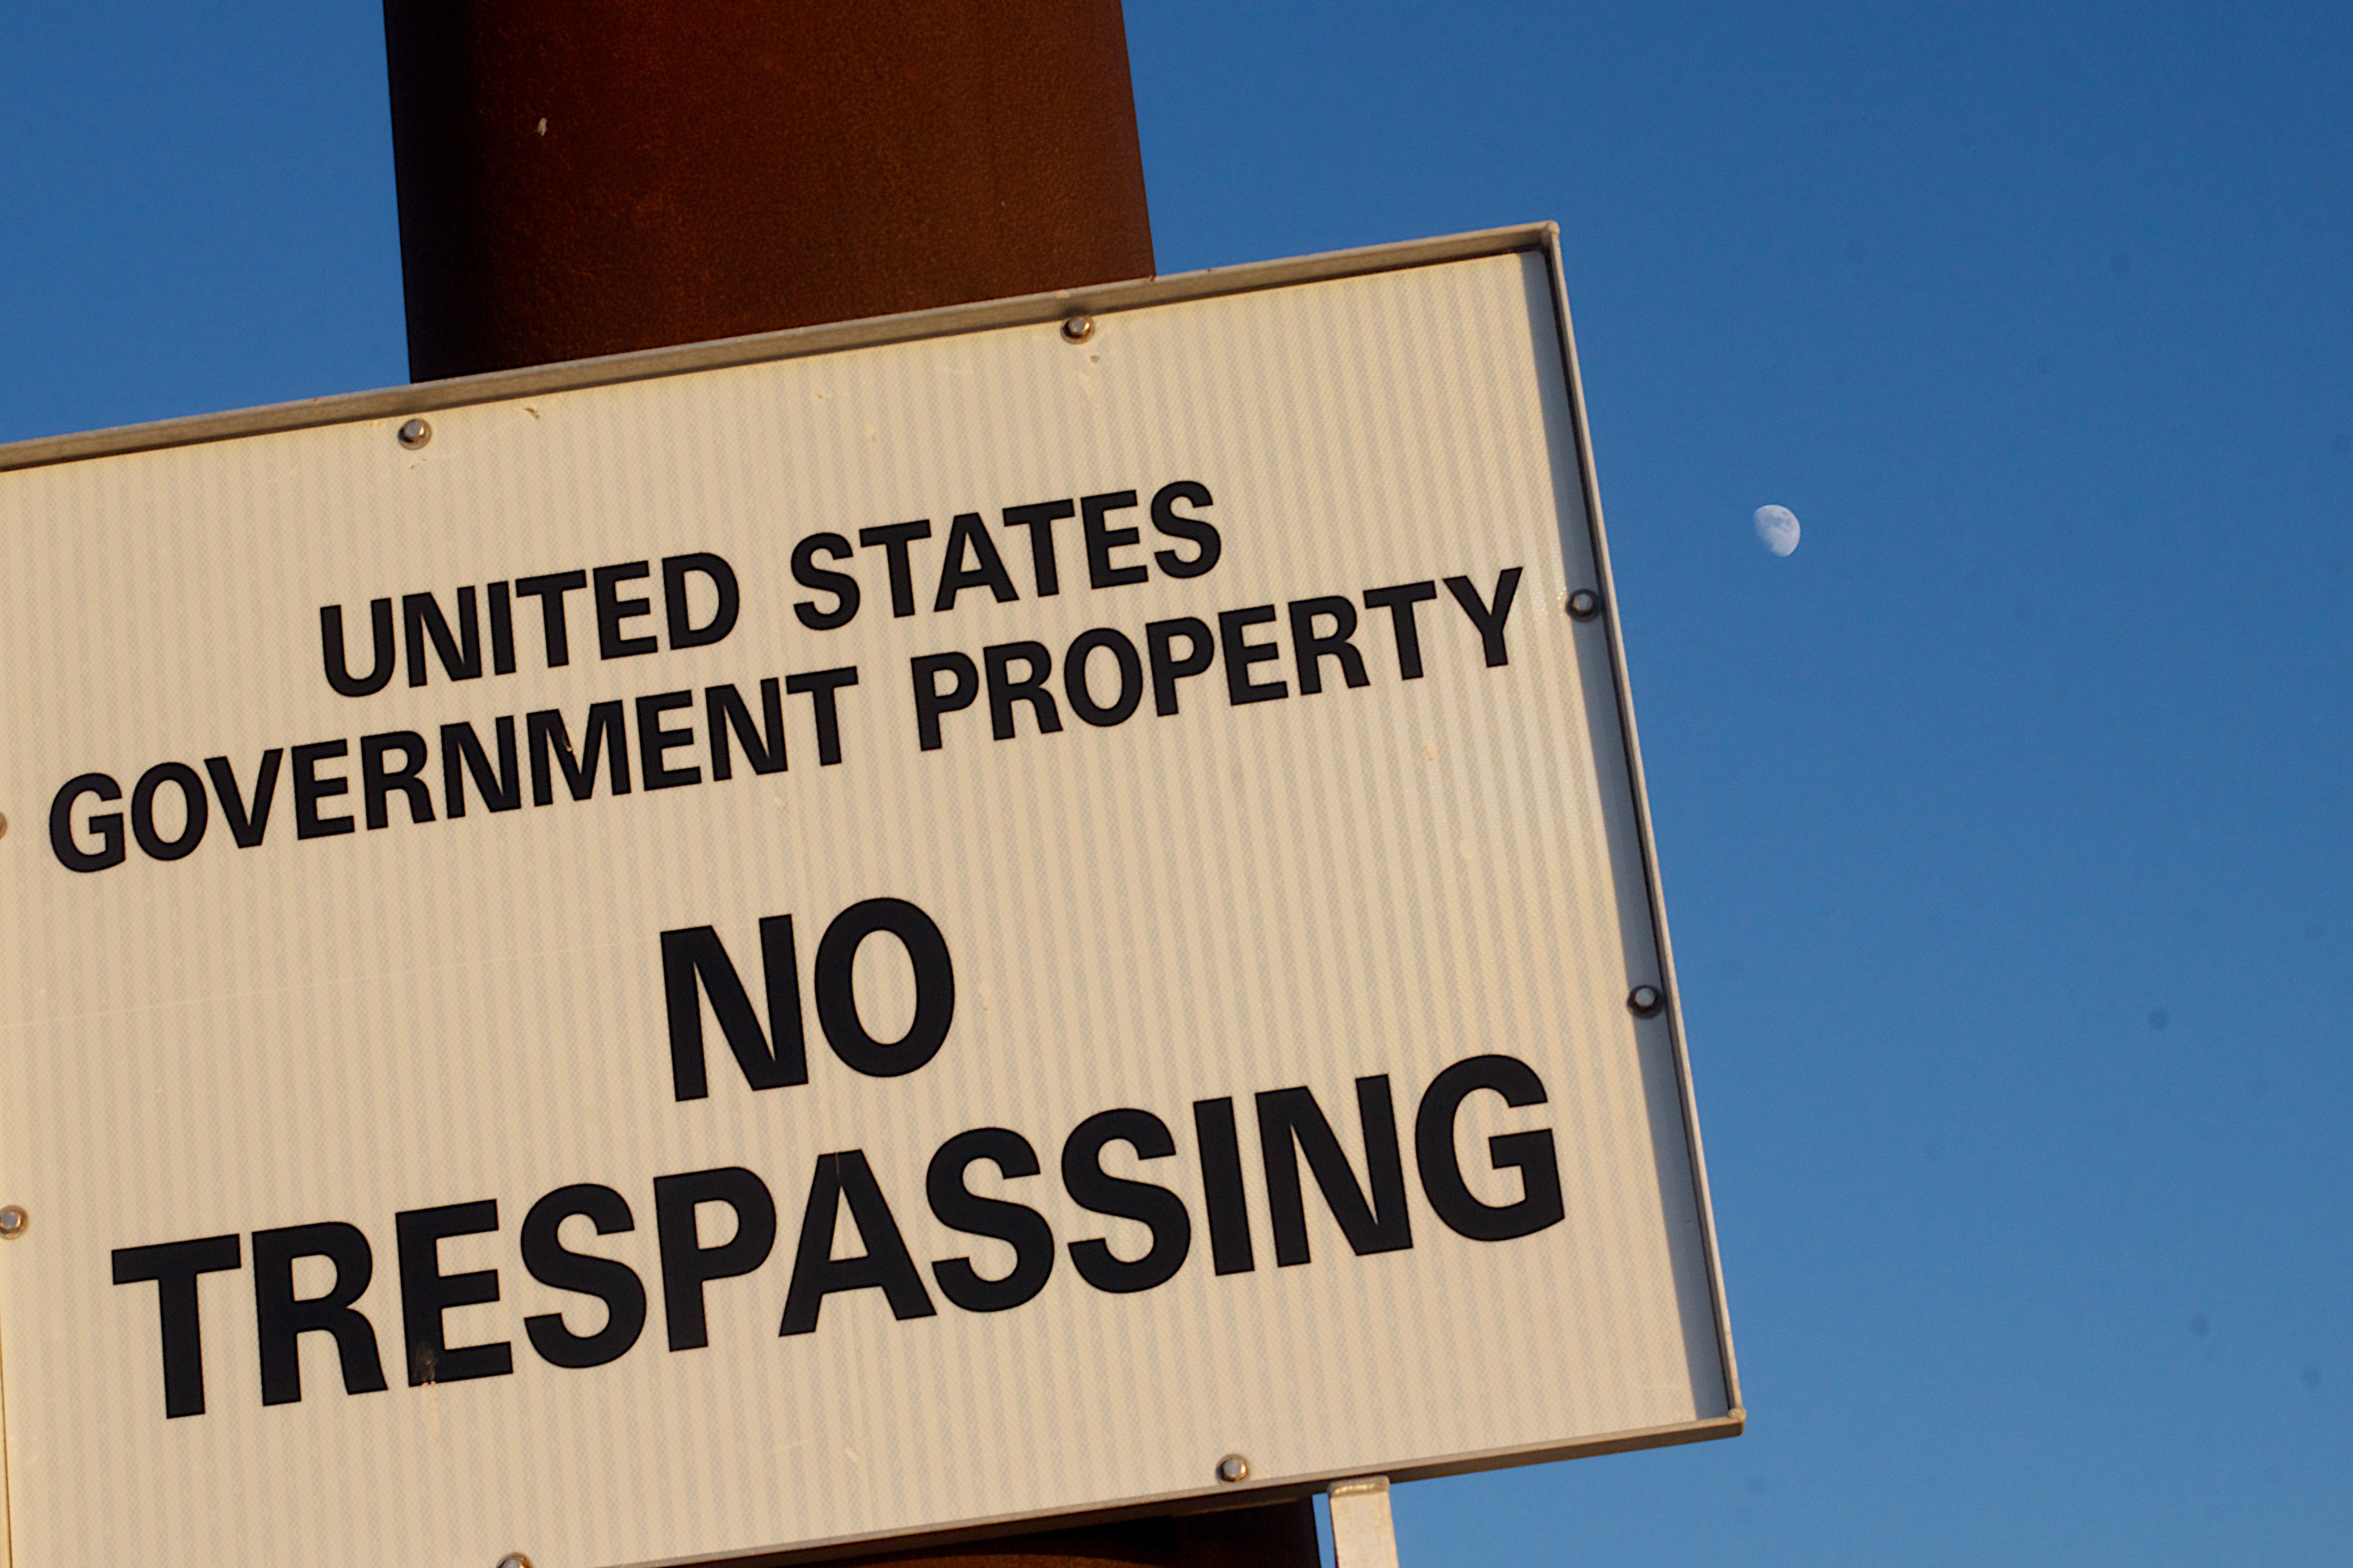
advertising, sign, street sign, signage, brand, odyssey, traffic sign